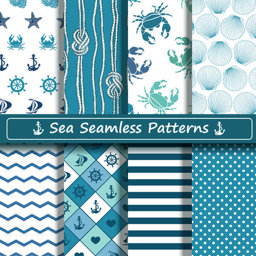
set of blue and white sea seamless patterns .